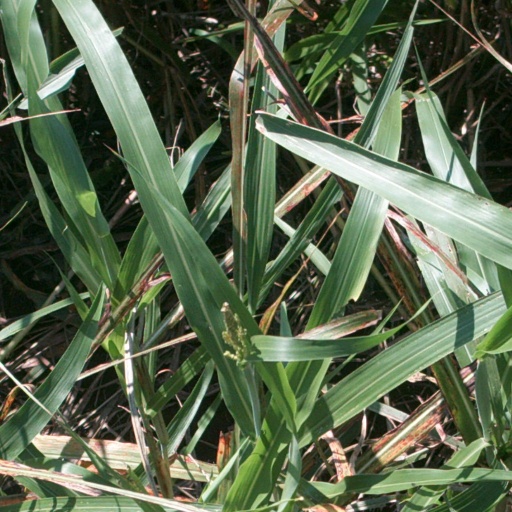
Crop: sorghum